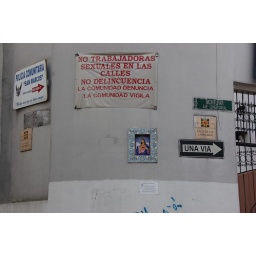
street signs in Quito